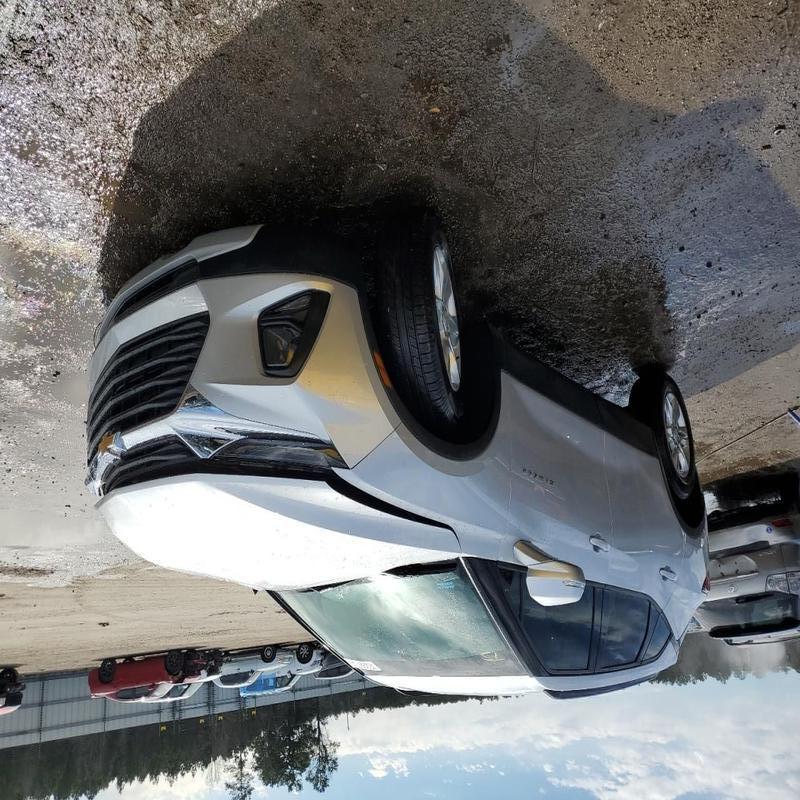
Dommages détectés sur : capot, porte avant droite, porte arrière droite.
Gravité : mineur